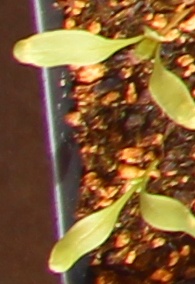
Label: Sugar beet